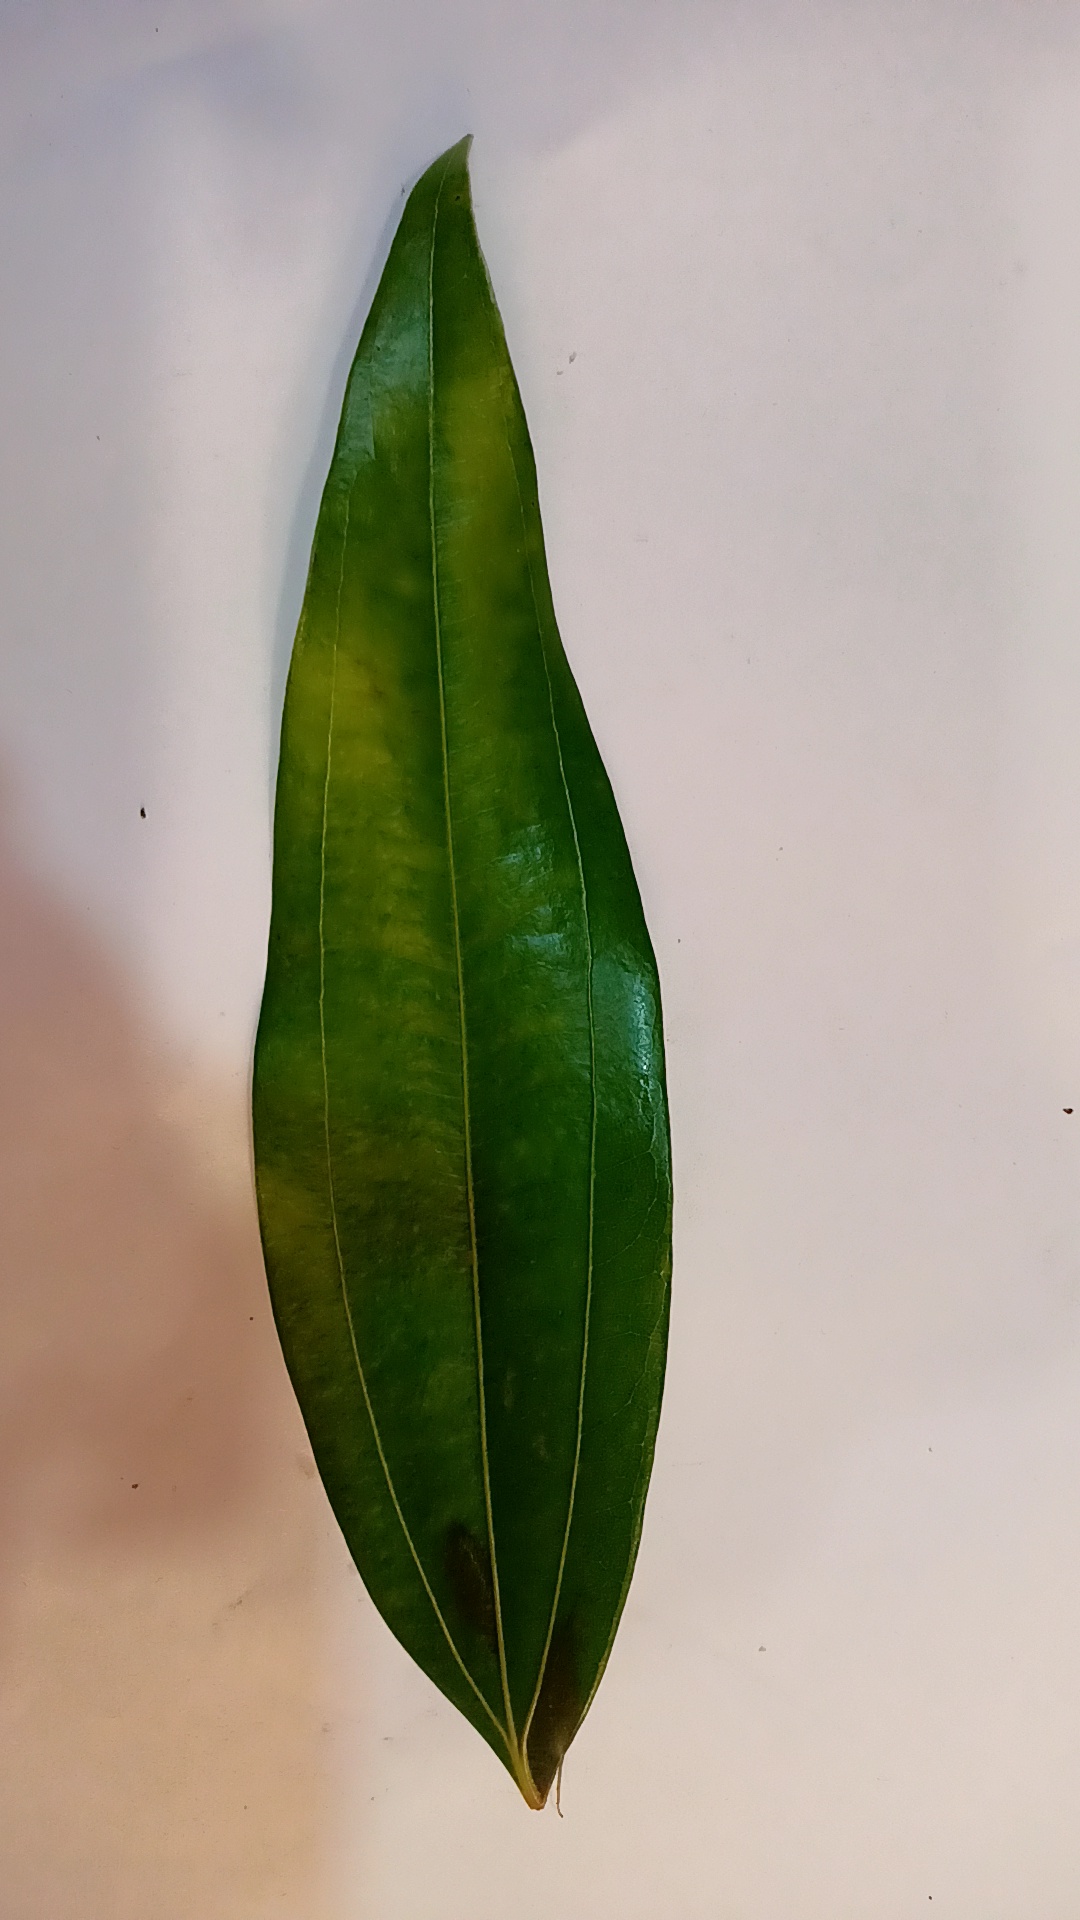
Label: Healthy